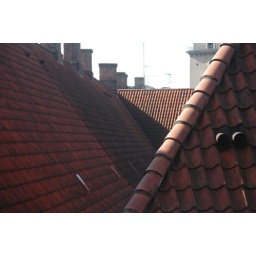
A tile roof near the Round tower